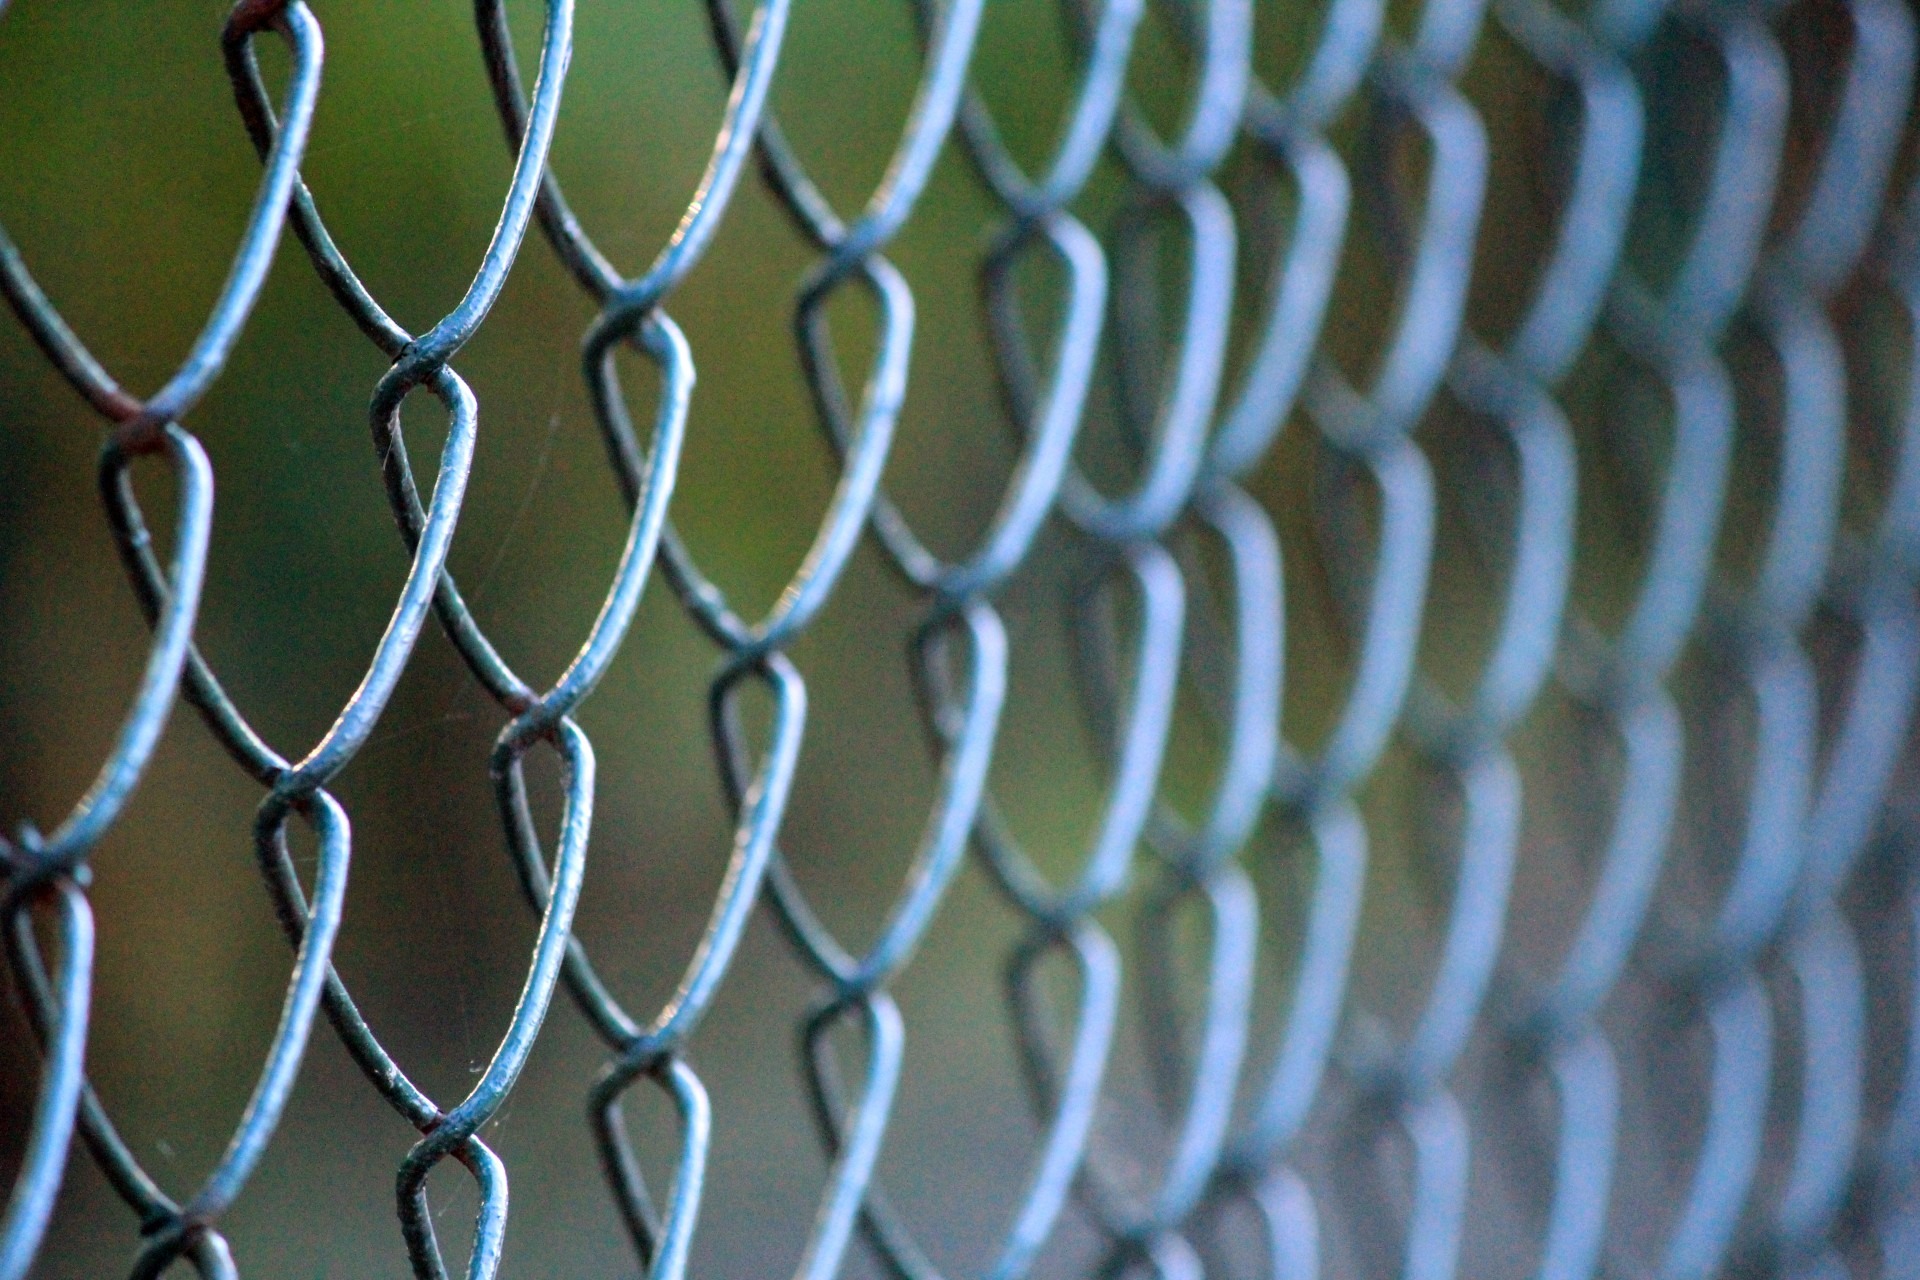
branch, leaf, spiral, glass, wall, steel, pattern, line, green, color, metal, blue, object, material, circle, interior design, close up, background, design, net, diamond, braided, steel wall background